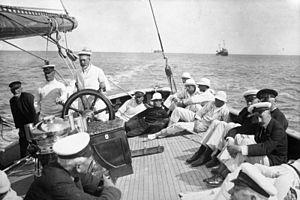
Le His Majesty's Yacht Britannia était le yacht du Prince de Galles Albert Edouard, futur Edouard VII et de son fils George V.